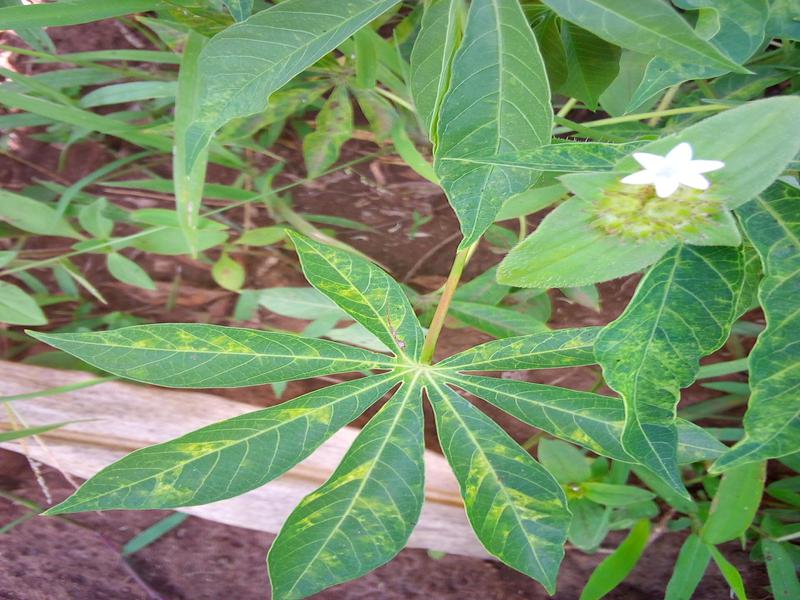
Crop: cassava
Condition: brown_streak_disease